Israeli wine

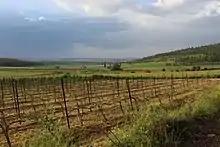
Vineyard in the Elah Valley of Israel

One of the first telephones in Israel was installed at Carmel and the country's first Prime Minister, David Ben-Gurion, worked in Carmel's cellars in his youth.